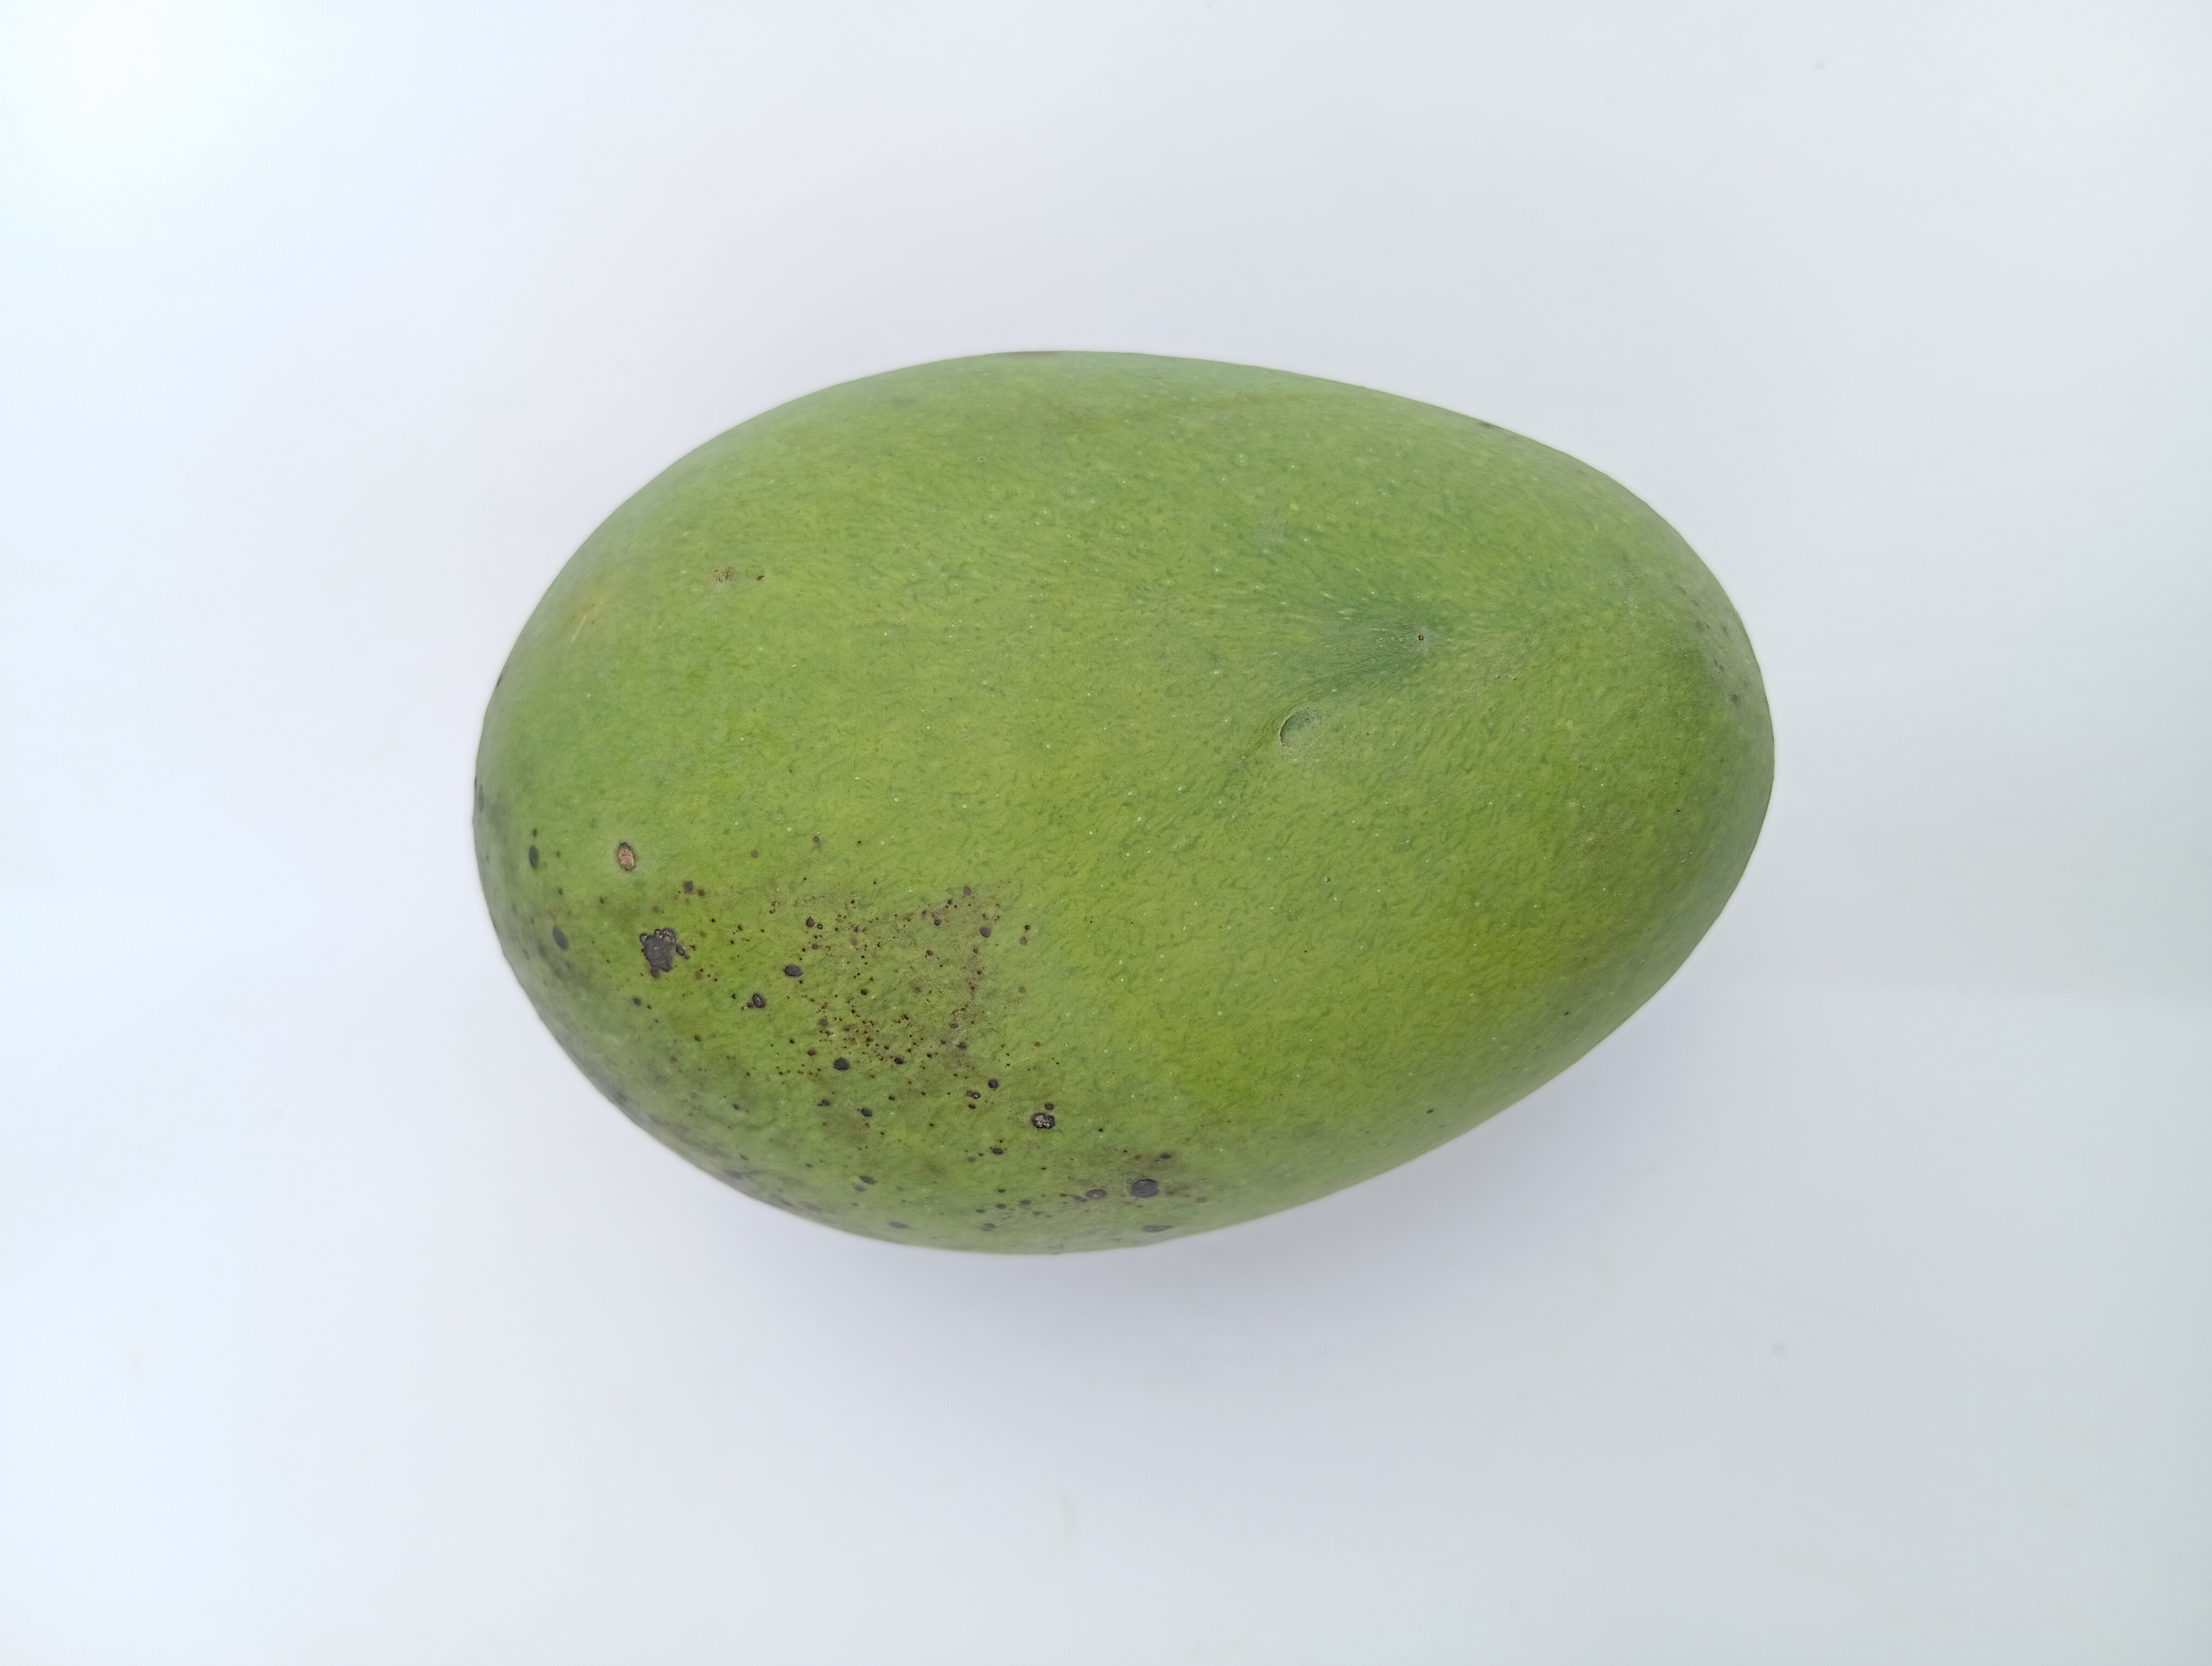
Mango variety: Harivanga